Vestfossen

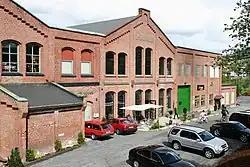
Vestfossen Kunstlaboratorium, formerly Vestfos Cellulosefabrik

The development of Vestfossen and its industrial tradition started during the 1500s. At that time, the manor house known as ("Fossesholm Herregård") became the center of a land collecting effort for the purpose of creating a large-scale sawmill industry. Later, other types of industry emerged. The most influential among them were the Fredfos Wool Factory ("") and the Vestfos Cellulose Factory ("Vestfos Cellulosefabrik"), a former paper company founded in 1886 as a pulp mill, which operated until declaring bankruptcy in 1967.